Little League World Series in Mexico

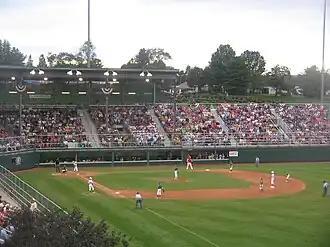
A team from Mexico (fielding) playing a team from Japan (batting) during the 2010 Little League World Series

Qualification for the Little League World Series in Mexico, whereby teams based in Mexico compete to select a champion to participate in the Little League World Series (LLWS), has occurred since 2001. In 2001, when the LLWS expanded to 16 teams, the Mexico Region was created as one of eight international regions, resulting in Mexico's Little League champion receiving an automatic berth in the LLWS. Mexico previously competed as part of the Latin America Region, from 1958 to 2001, whereby the champion from Mexico had to compete against teams from other countries in order to secure a berth in the LLWS.